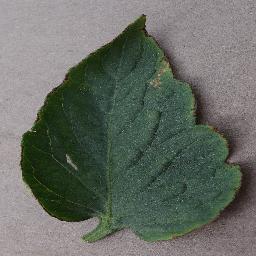
Label: Tomato___Bacterial_spot